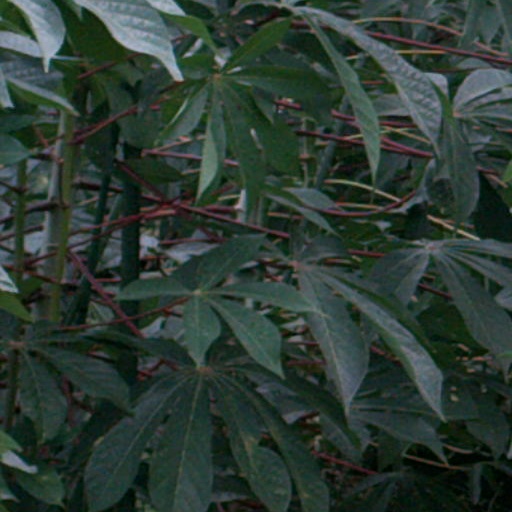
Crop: cassava